Sunlight Park

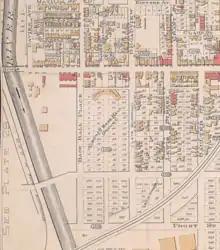
Area of Sunlight Park in 1890

Sunlight Park was the first baseball stadium in Toronto, Ontario, Canada. The all wood structure was built in 1886 at a cost of $7,000 by the International League baseball team the Toronto Baseball Club (renamed the Toronto Maple Leafs in 1902).